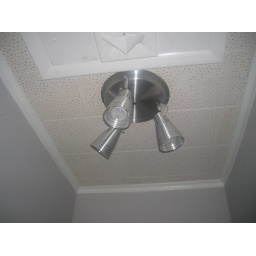
This is in the hallway by the bedroom and bathroom on the main floor.